Eartheater (musician)

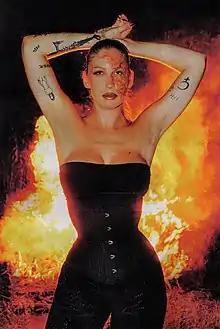
Eartheater in 2020

Alexandra Drewchin (born March 16, 1989), known professionally as Eartheater, is an American multi-instrumentalist, producer, composer and vocalist. Born in Pennsylvania to a Russian father and an English mother, she has been performing since 2009, and is currently based in Queens, New York. Her music has been released on independent labels Hausu Mountain and PAN.